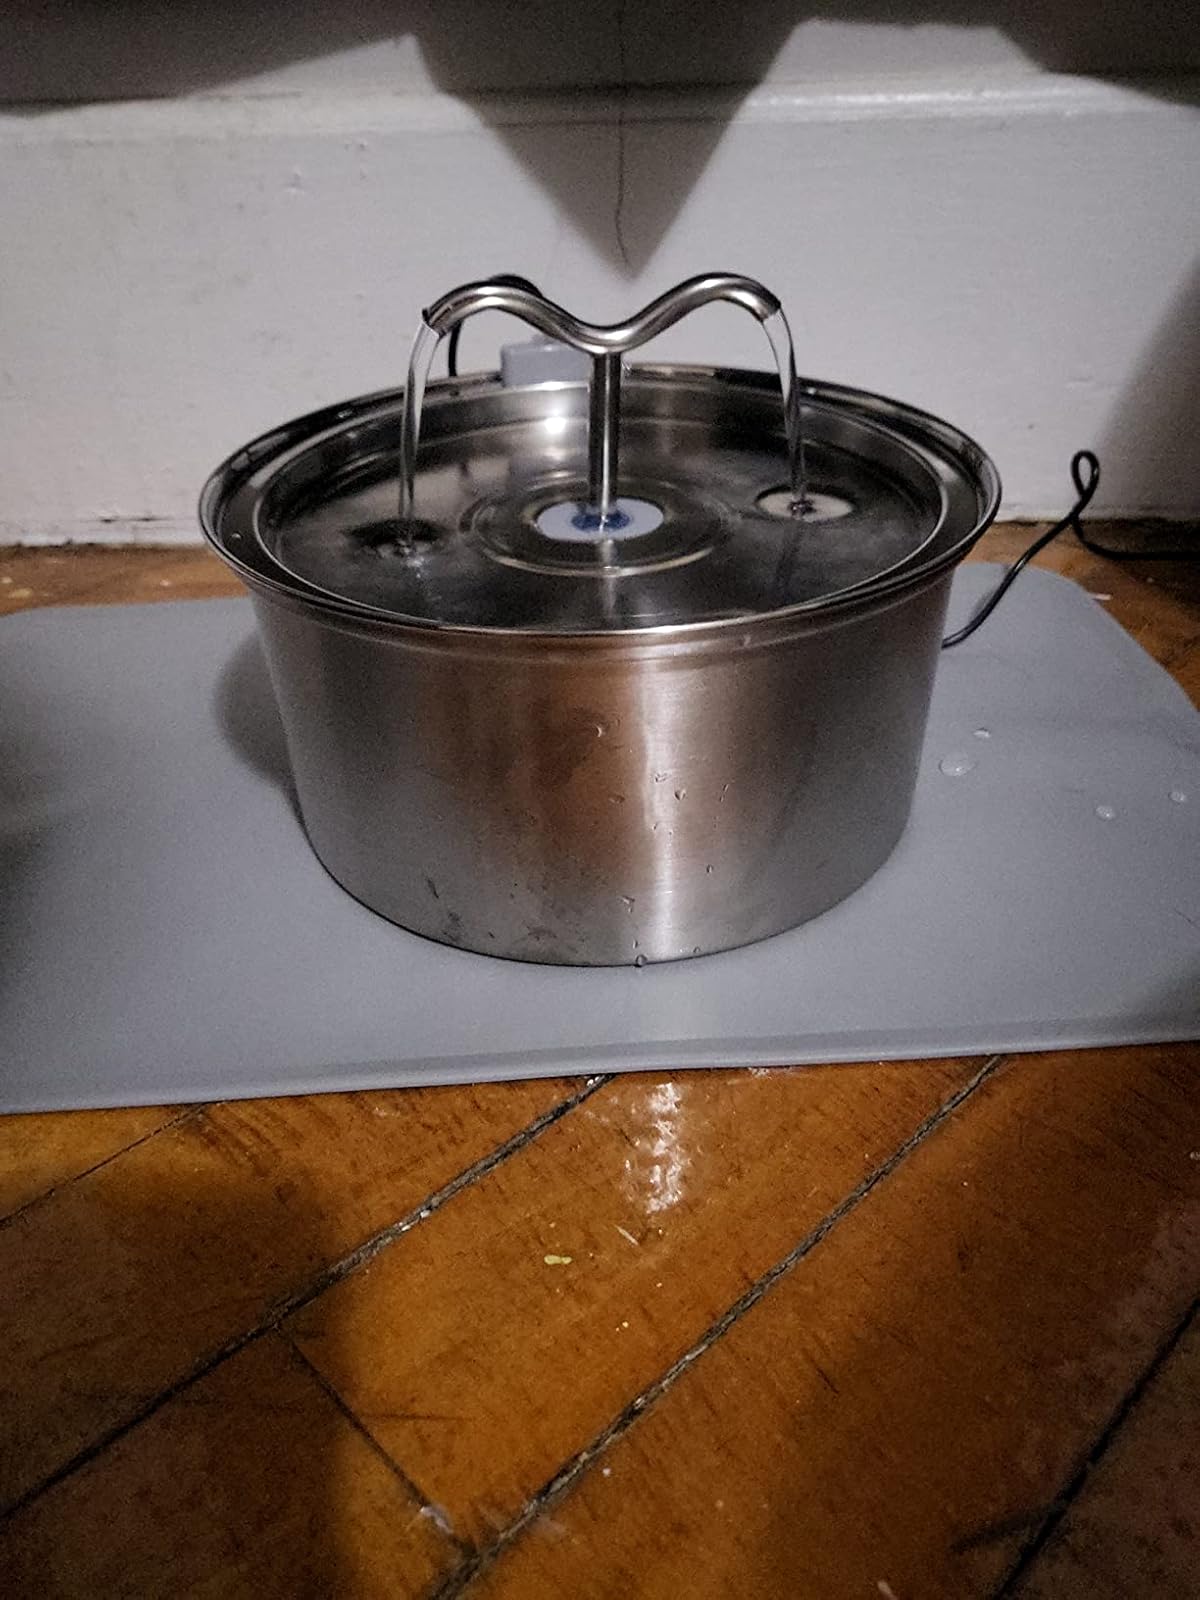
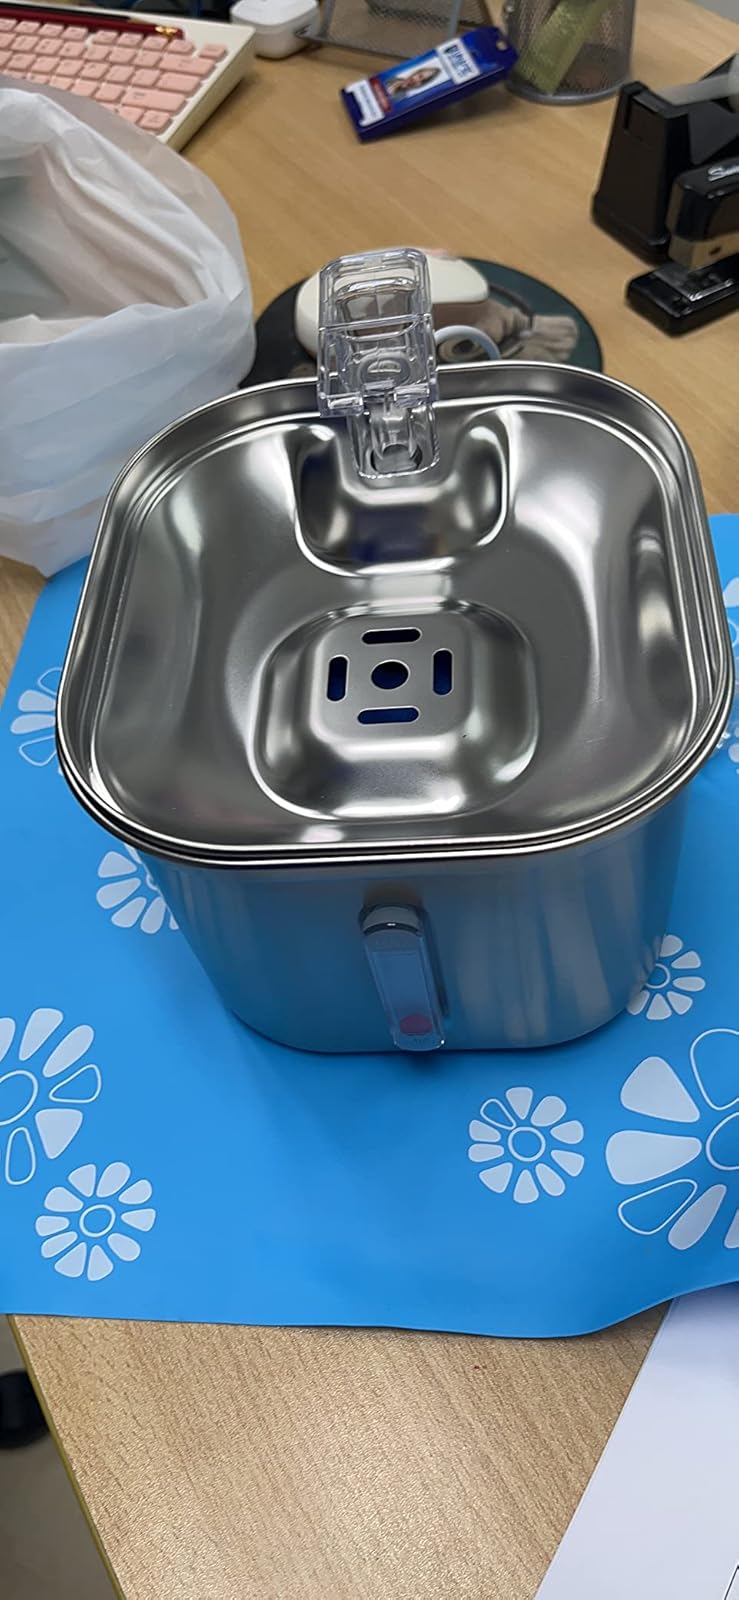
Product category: items_bowl
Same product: no